Télésat

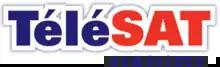
Original logo used at launch

Télésat, formerly known as Télésat Numérique, is a satellite subscription television provider owned by M7 Group aimed at the French-speaking community of Belgium, which also offers a triple play package of satellite television, internet and landline telephone services. In september 2019, M7 Group was bought by Vivendi's Canal+ Group. In 2020 the legal entity M7 Group S.A. changed its name into Canal+ Luxembourg S.a.r.l. while its group brand name remains M7 Group.